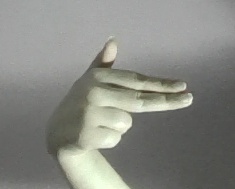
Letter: ghain